Number One (Star Trek)

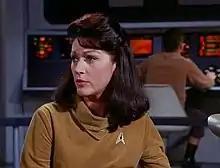
Majel Barrett as Number One in the rejected 1965 pilot for "", ""

Una Chin-Riley, commonly and originally only known as Number One, is a fictional character in the science-fiction franchise "Star Trek". She is Christopher Pike's second-in-command during his captaincy of the starship "Enterprise".